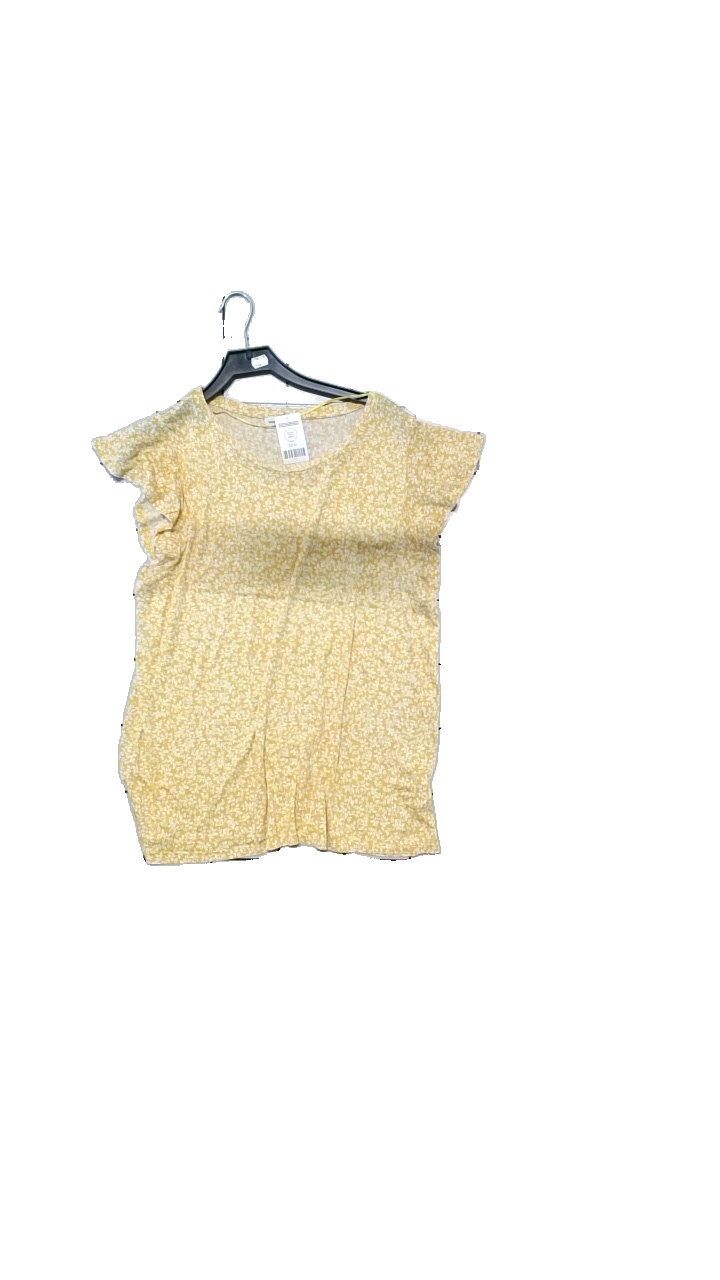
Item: Top (Ladies)
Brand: Hamton Republic (kappahl)
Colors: White, Yellow
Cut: Regular, Loose
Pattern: Floral print
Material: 100% viscose
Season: All
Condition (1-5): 4
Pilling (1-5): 4
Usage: Reuse
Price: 50-100